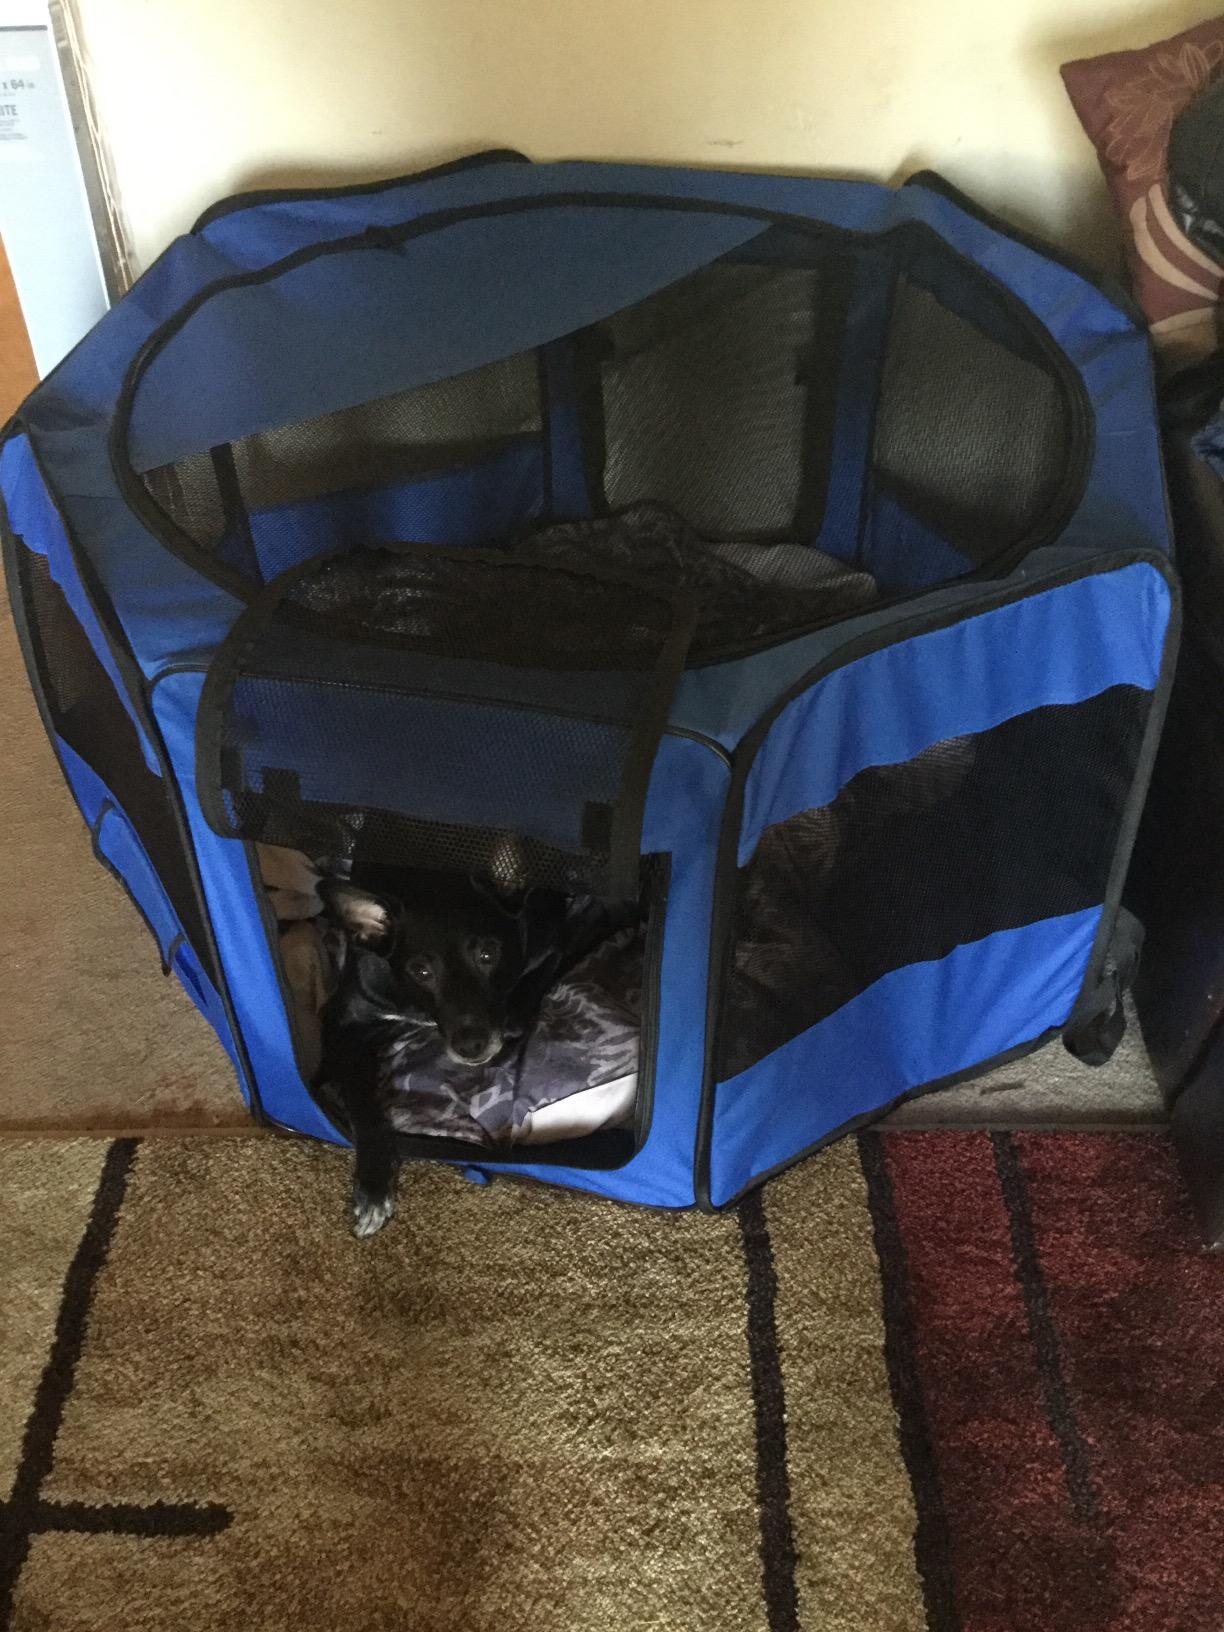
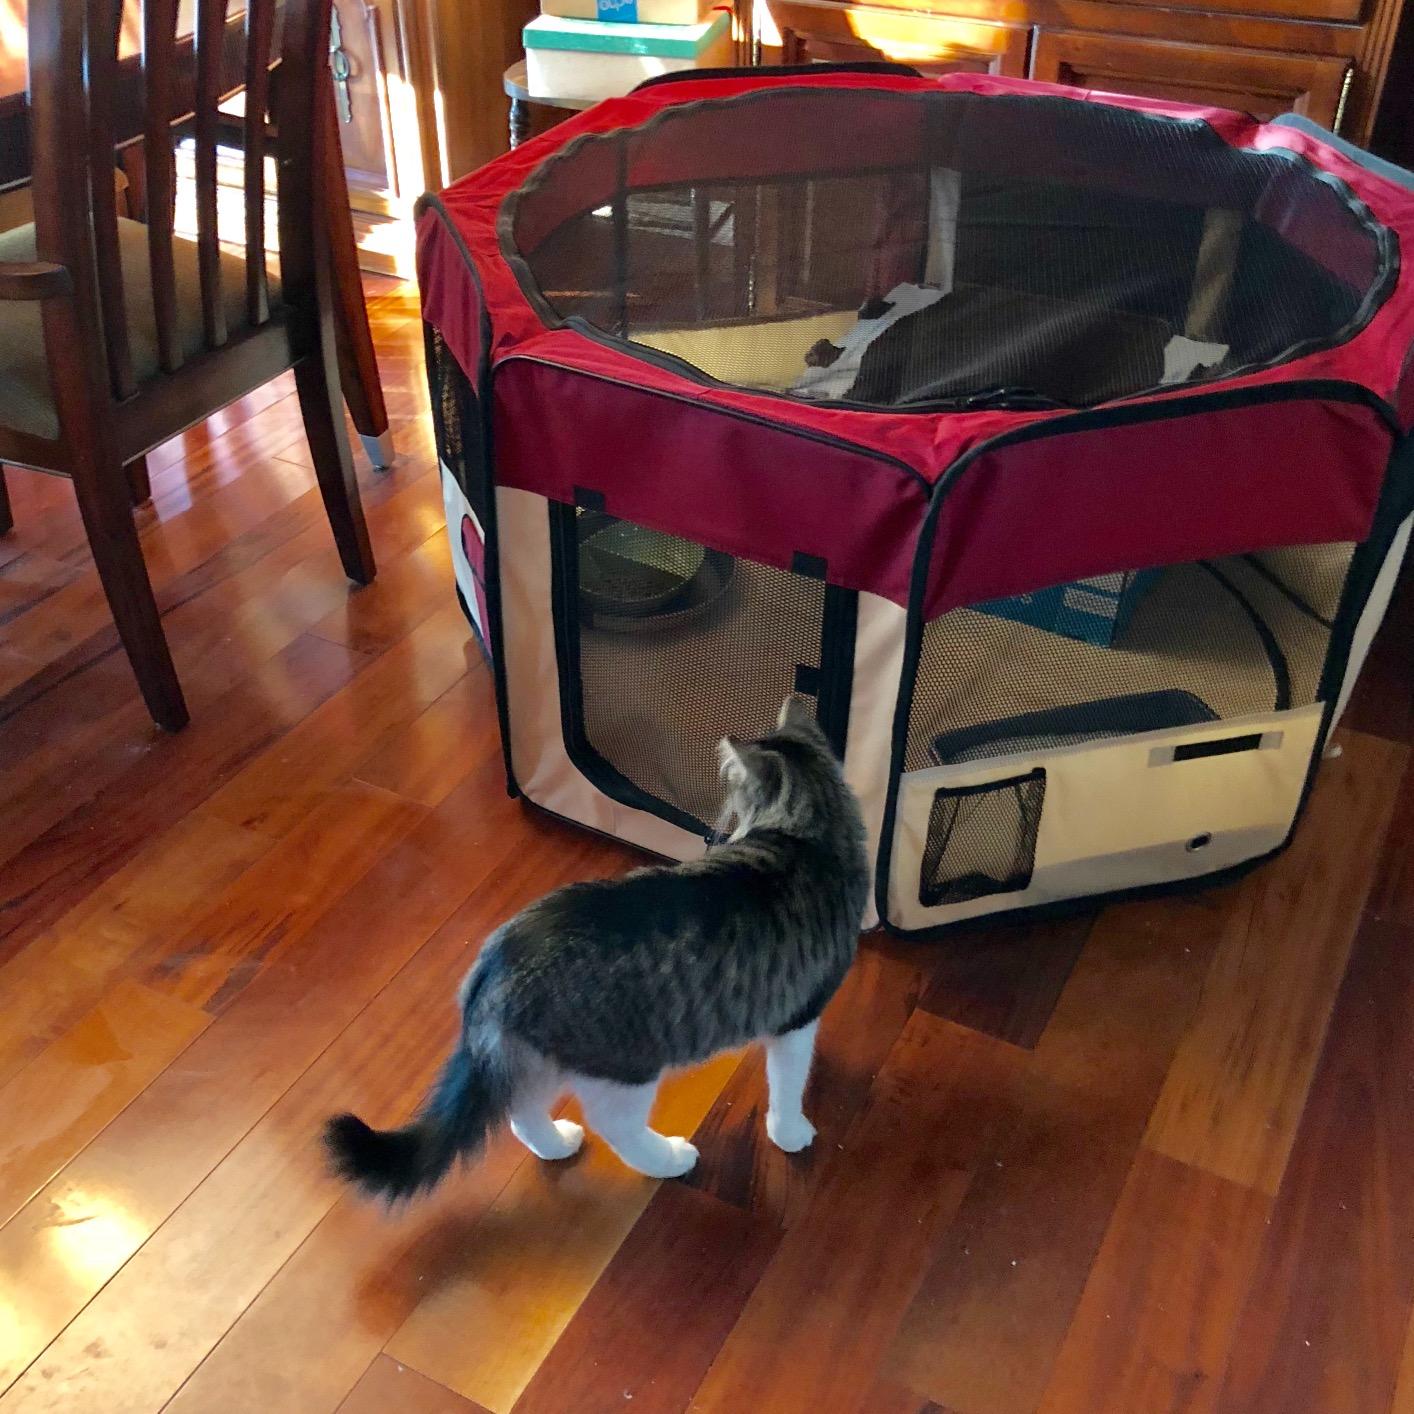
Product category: items_kennel
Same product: no